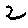
Label: 2